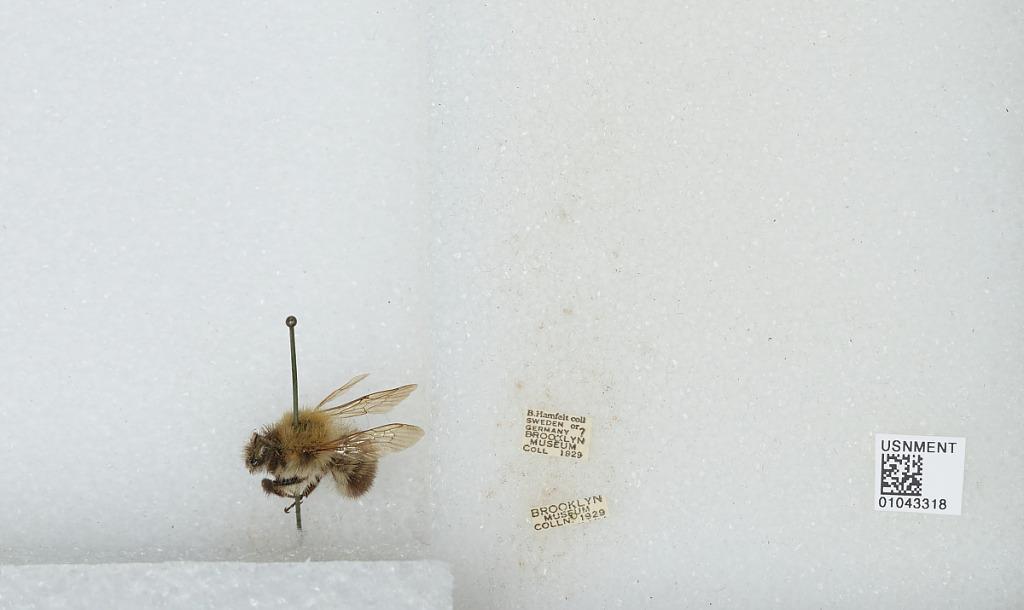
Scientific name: Bombus sp.
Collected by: B. Hamfelt
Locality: Sweden or Germany